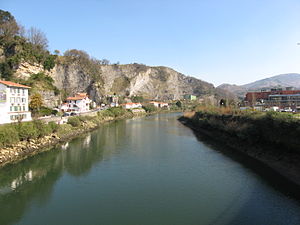
Bidasoa
Bidasoa ved Biriatou (Pyrénées-Atlantiques, Frankrig) til venstre og Irun (Baskerlandet, Spanien) til højre.
Bidasoa eller Bidassoa er en flod i Spanien. Bidasoa udspringer i Navarra og løber overvejende i nordvestlig retning før den udmunder i Biscayabugten. Floden er 66 km lang og har et afvandingsområde på 705 km². De sidste 24 km før udløbet danner floden grænse mellem Spanien og Frankrig.